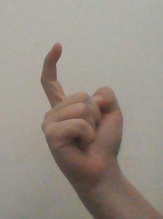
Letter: ra